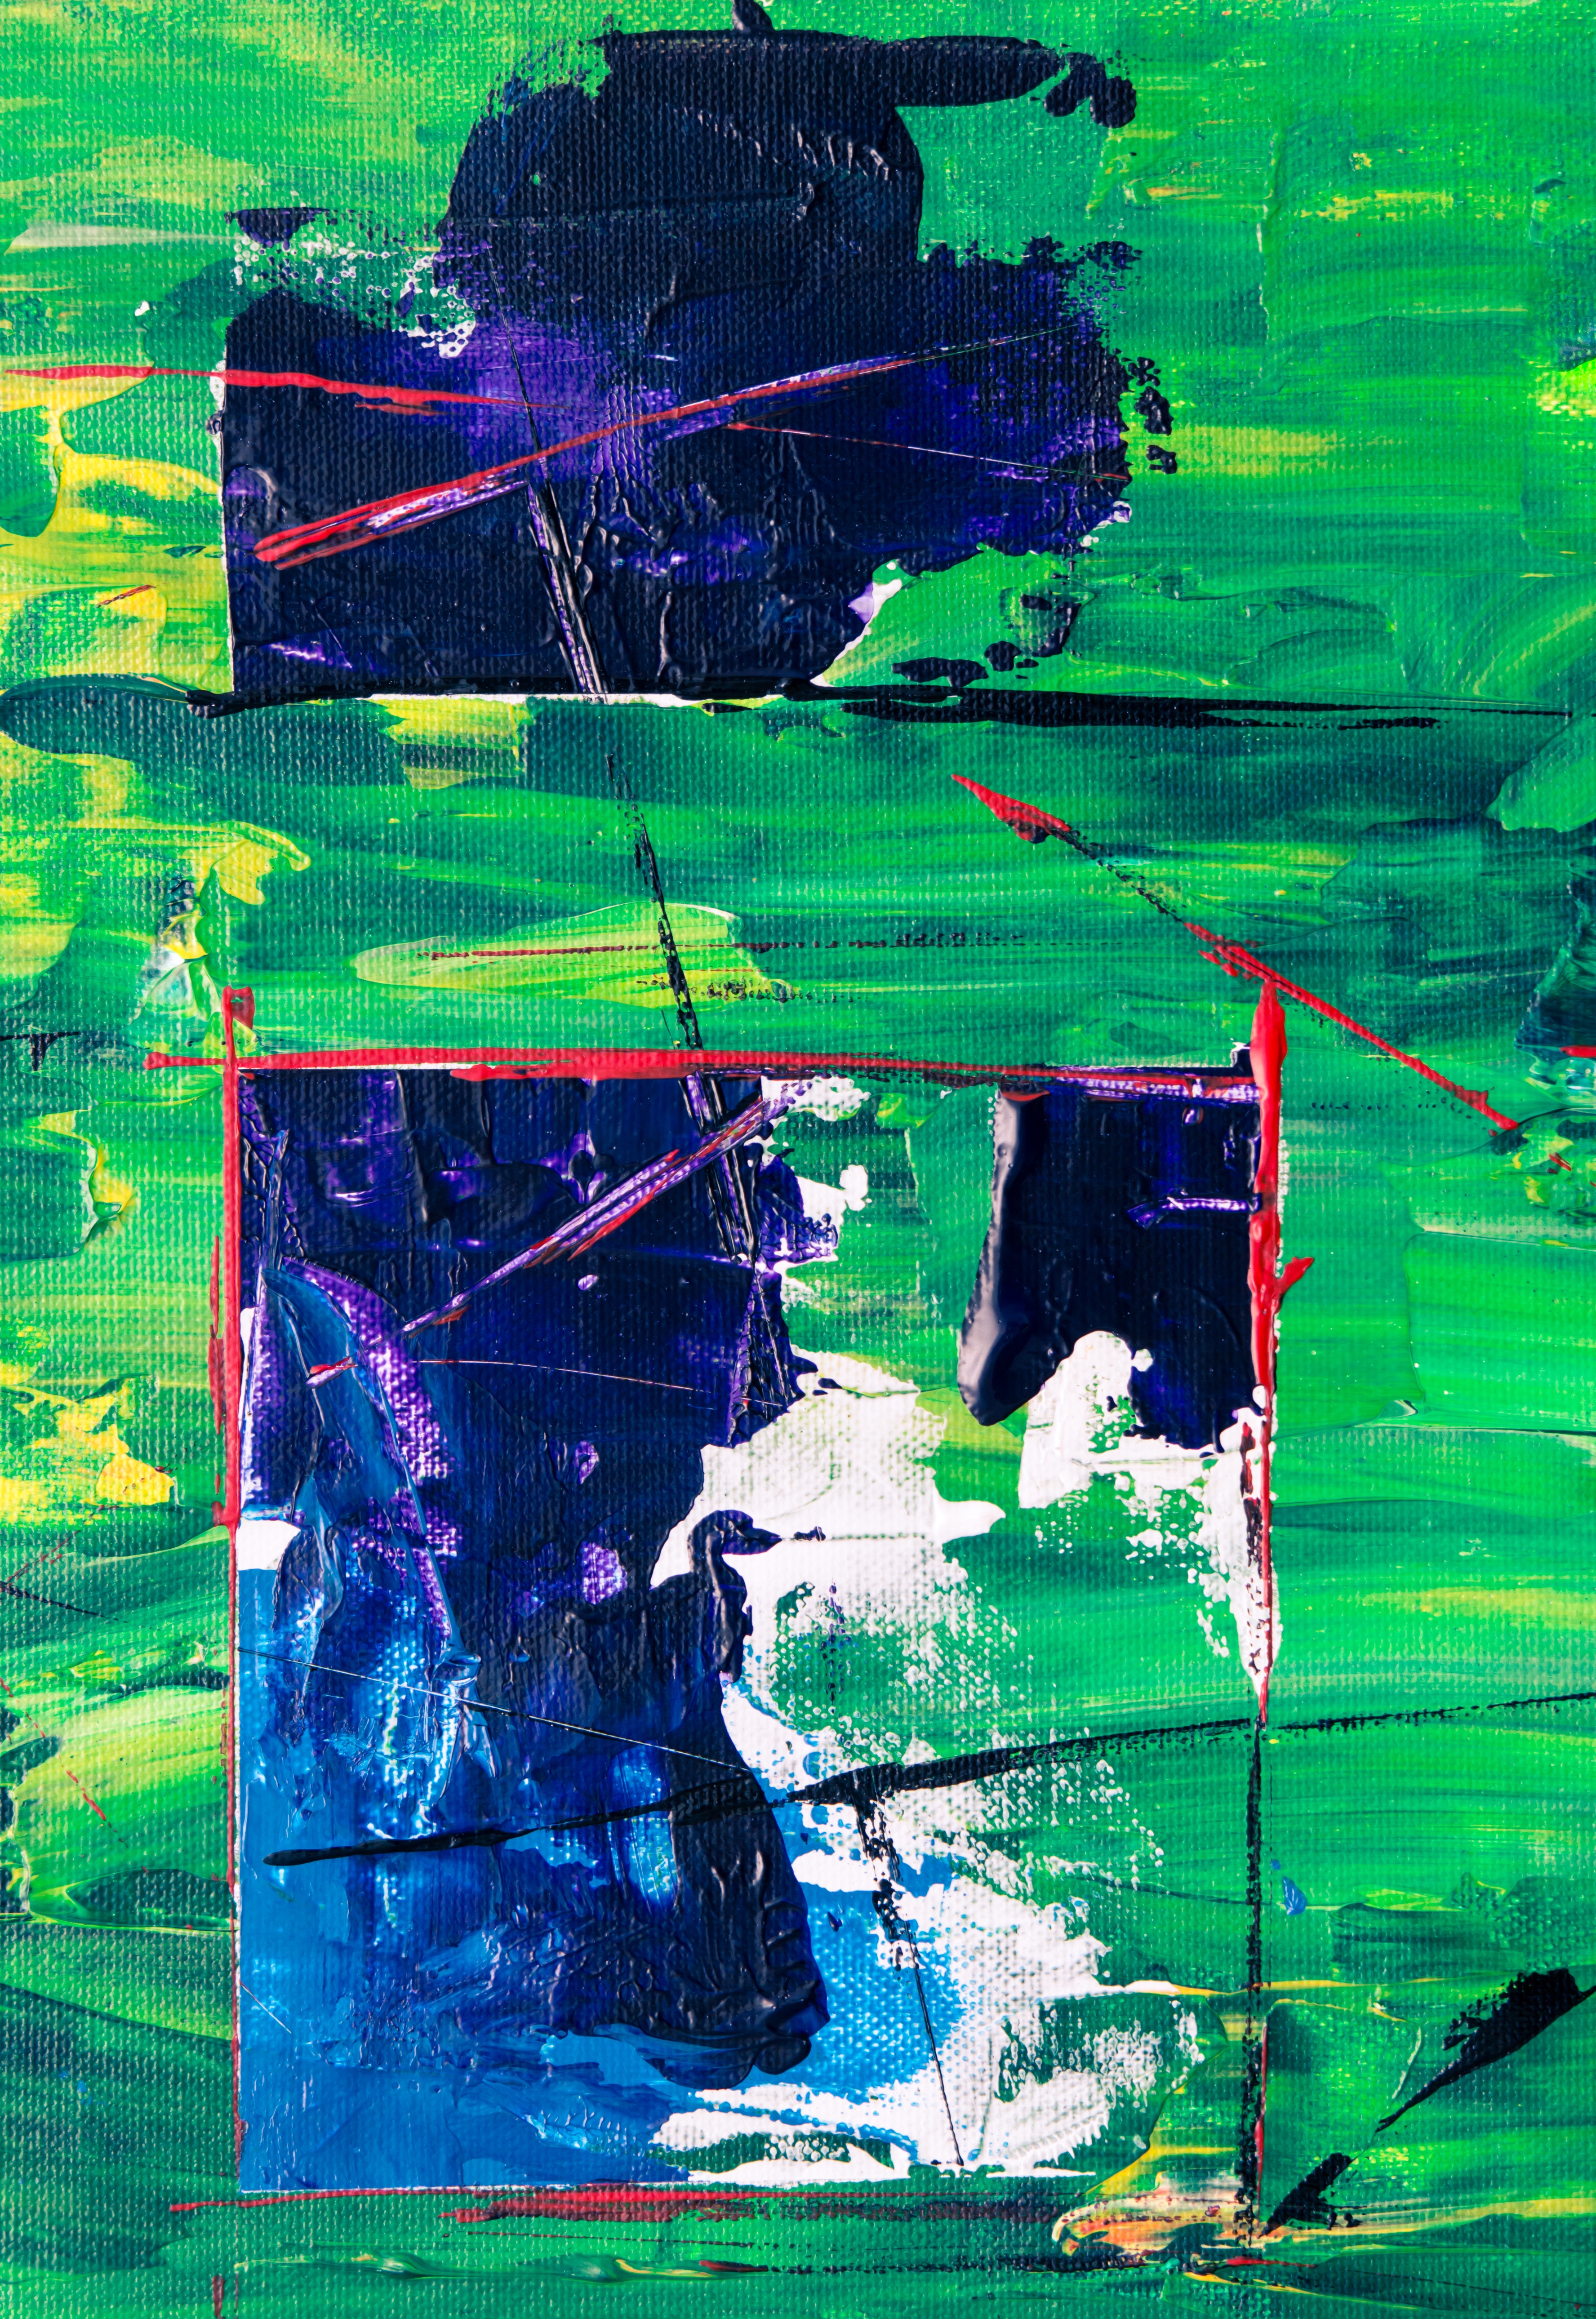
green, art, line, visual arts, painting, graphic design, modern art, acrylic paint, illustration, pattern, paint, graphics